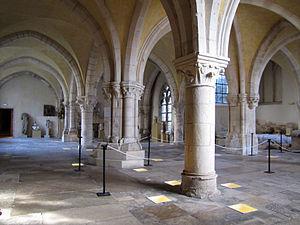
Ancienne salle des malades de l'ancienne Maison-Dieu, cette pièce est l'actuelle salle lapidaire du musée.
Le musée d'art et d'histoire de Toul est un musée de la ville Toul qui comprend, entre autres, des peintures, des tapisseries, des faïences et de l'archéologie. Il existe depuis 1872. Il occupait jusqu'en 1939 une partie de l'ancien palais épiscopal, qu'il partageait avec la mairie et différents services administratifs.